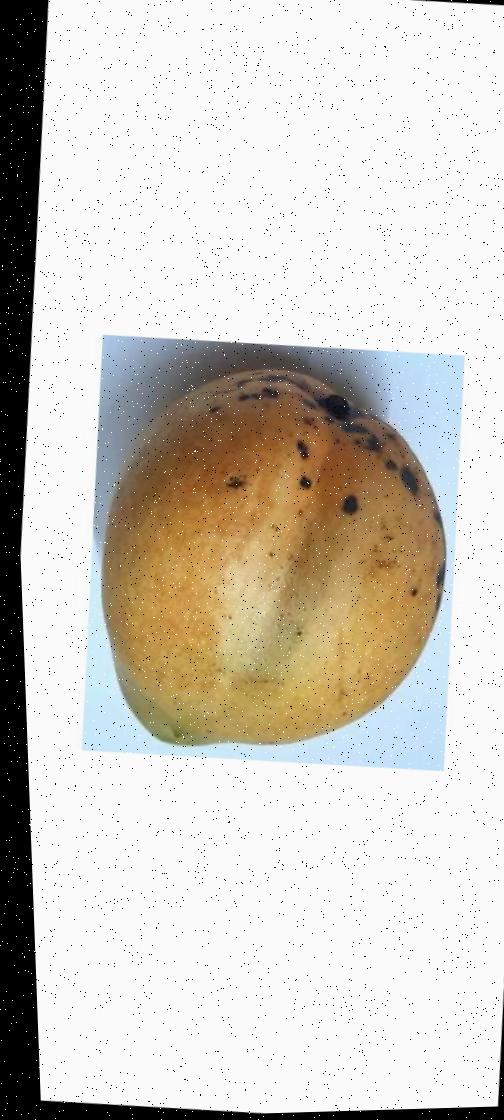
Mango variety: Bari-11